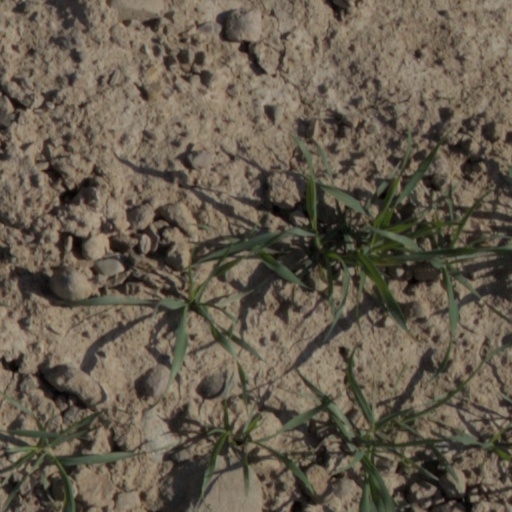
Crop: wheat